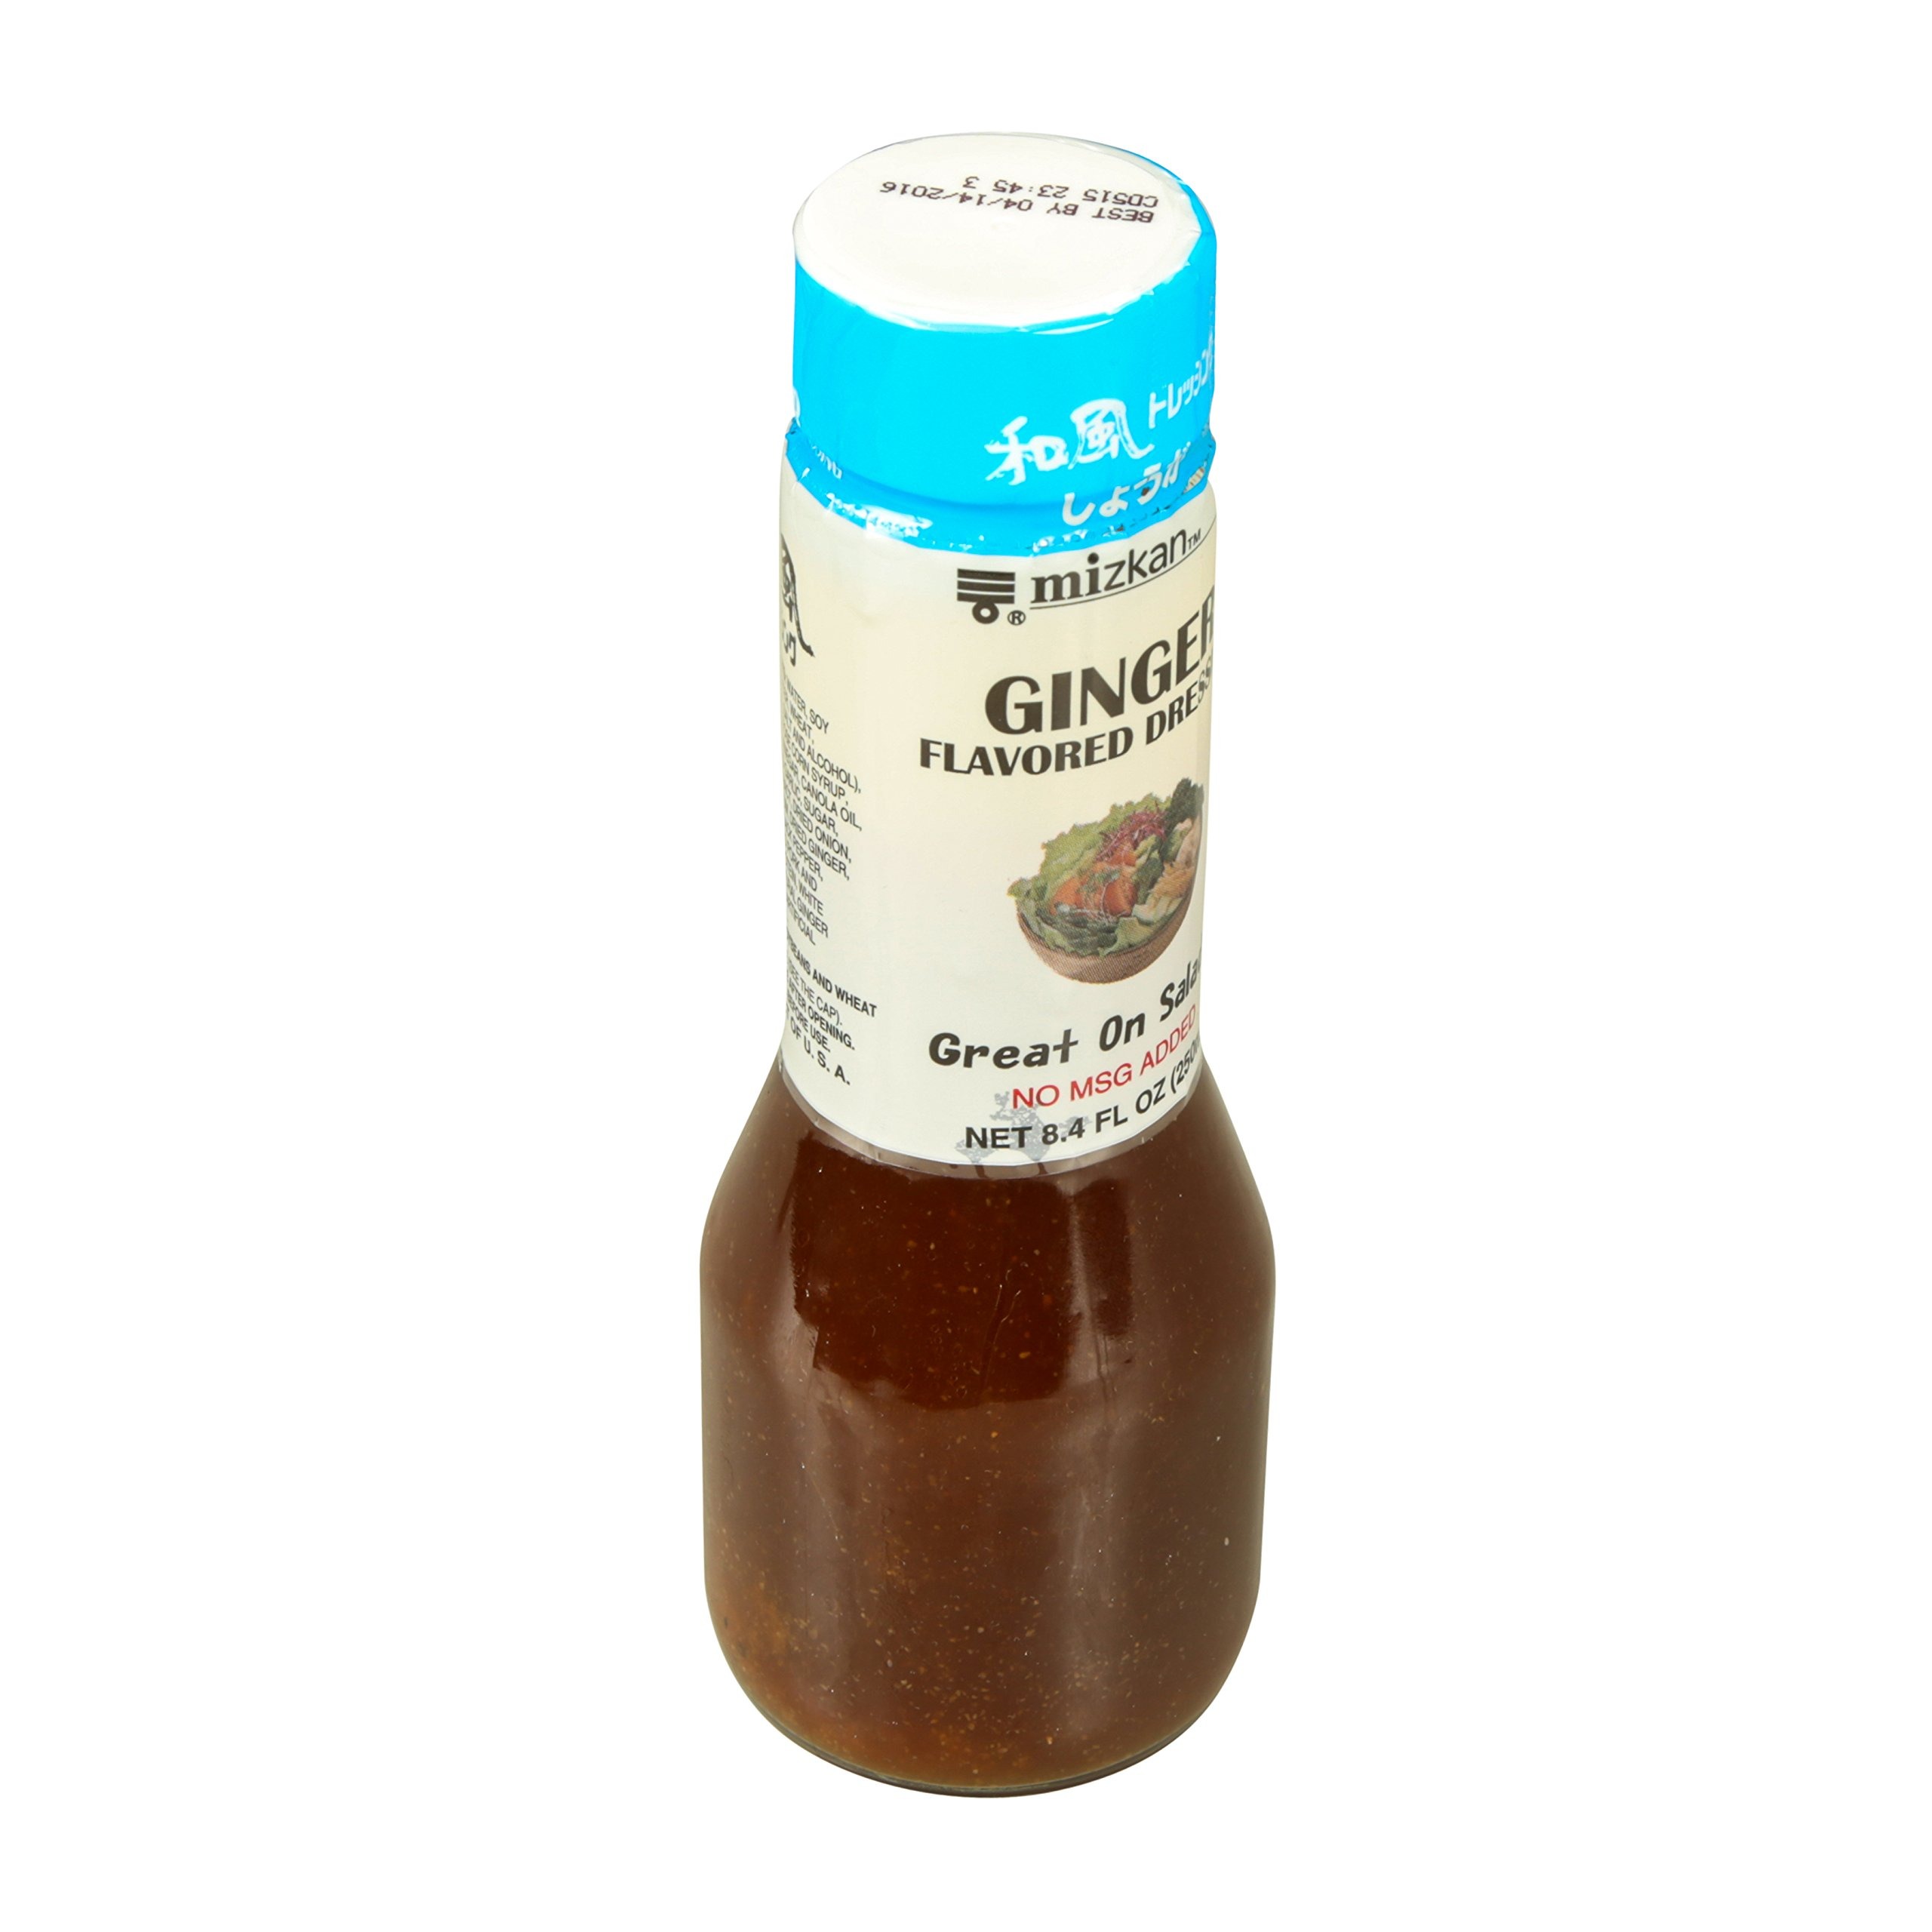
Item Name: Mizkan Ginger Flavored Dressing 250mL
Bullet Point: Mizkan Ginger Flavored Dressing 250mL
Value: 1.0
Unit: Count

Price: 14.49